Bristol Aeroplane Company

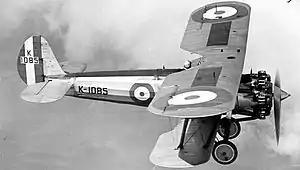
The Bristol Bulldog

Bristol's most successful aircraft during this period was the Bristol Bulldog fighter, which formed the mainstay of Royal Air Force (RAF) fighter force between 1930 and 1937, when the Bulldog was retired from front line service. Since the Bulldog had started life as a private venture rather than an Air Ministry-sponsored prototype it could be sold to other countries, and Bulldogs were exported to, among others, Denmark, Estonia, Finland, and Australia.